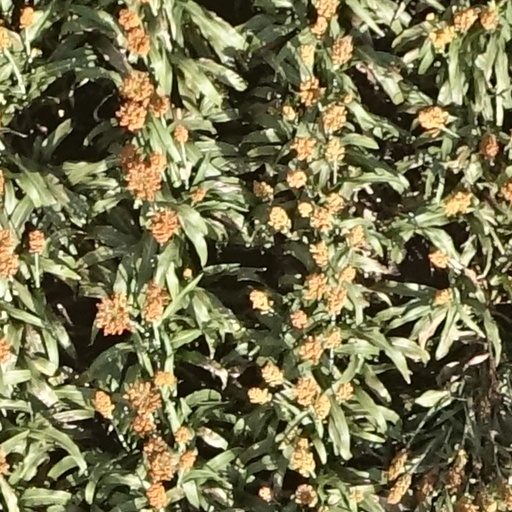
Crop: sorghum